Edward Dougherty House

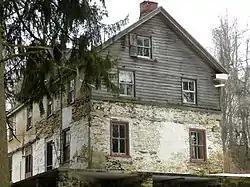
Edward Dougherty House, March 2010

Edward Dougherty House is a historic home located in East Fallowfield Township, Chester County, Pennsylvania. It was built in 1796, and is a -story, four-bay, fieldstone dwelling with a gable roof in a conservative Federal style. It features a verandah on three sides of the building. Edward Dougherty was the brother of Philip Dougherty, who built the Philip Dougherty House and Philip Dougherty Tavern.